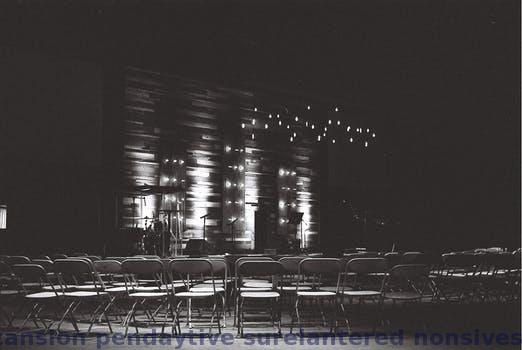
Label: Watermark